Question: Please indicate a possible affordance area of the sit_on_bench that can be used for sitting
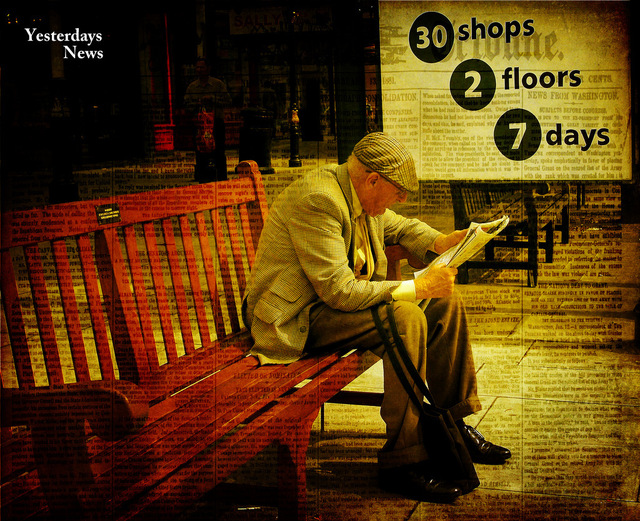
Answer: [2.5, 290, 432.5, 520]